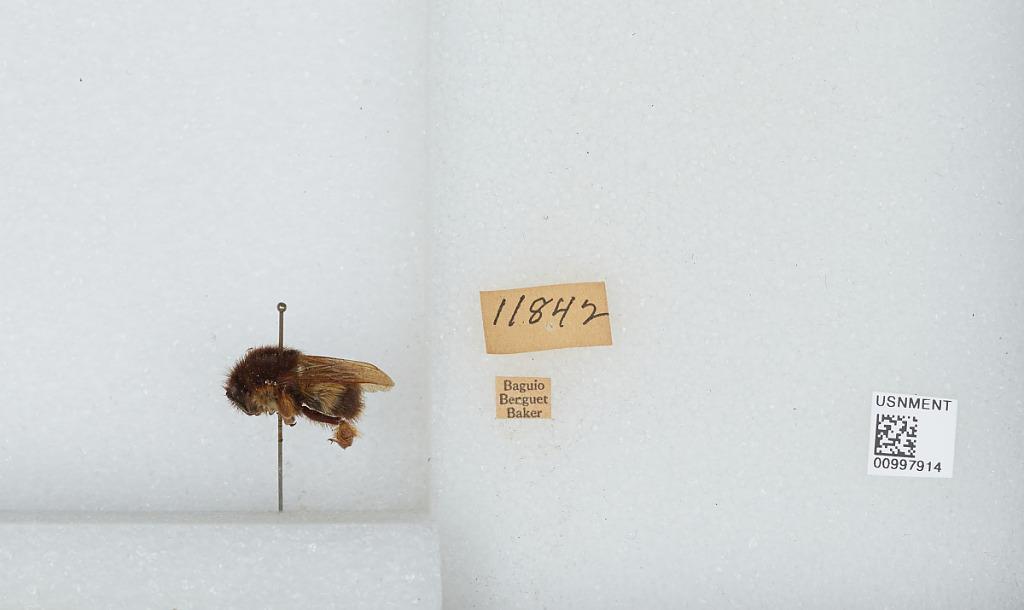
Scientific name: Bombus (Pyrobombus) flavescens Smith
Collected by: Baker
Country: Philippines
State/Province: Benguet
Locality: Baguio
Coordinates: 16.42, 120.6